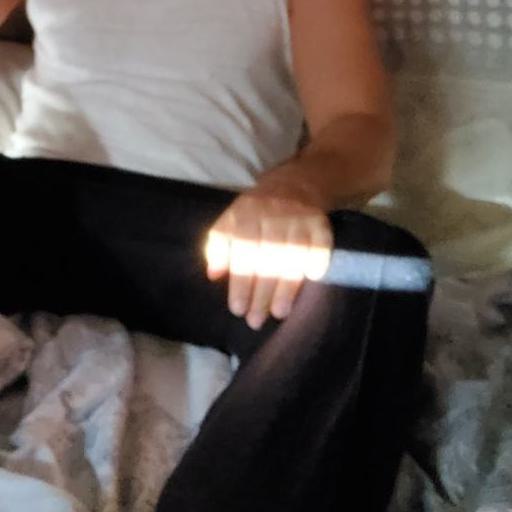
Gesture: no_gesture